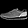
Label: Sneaker